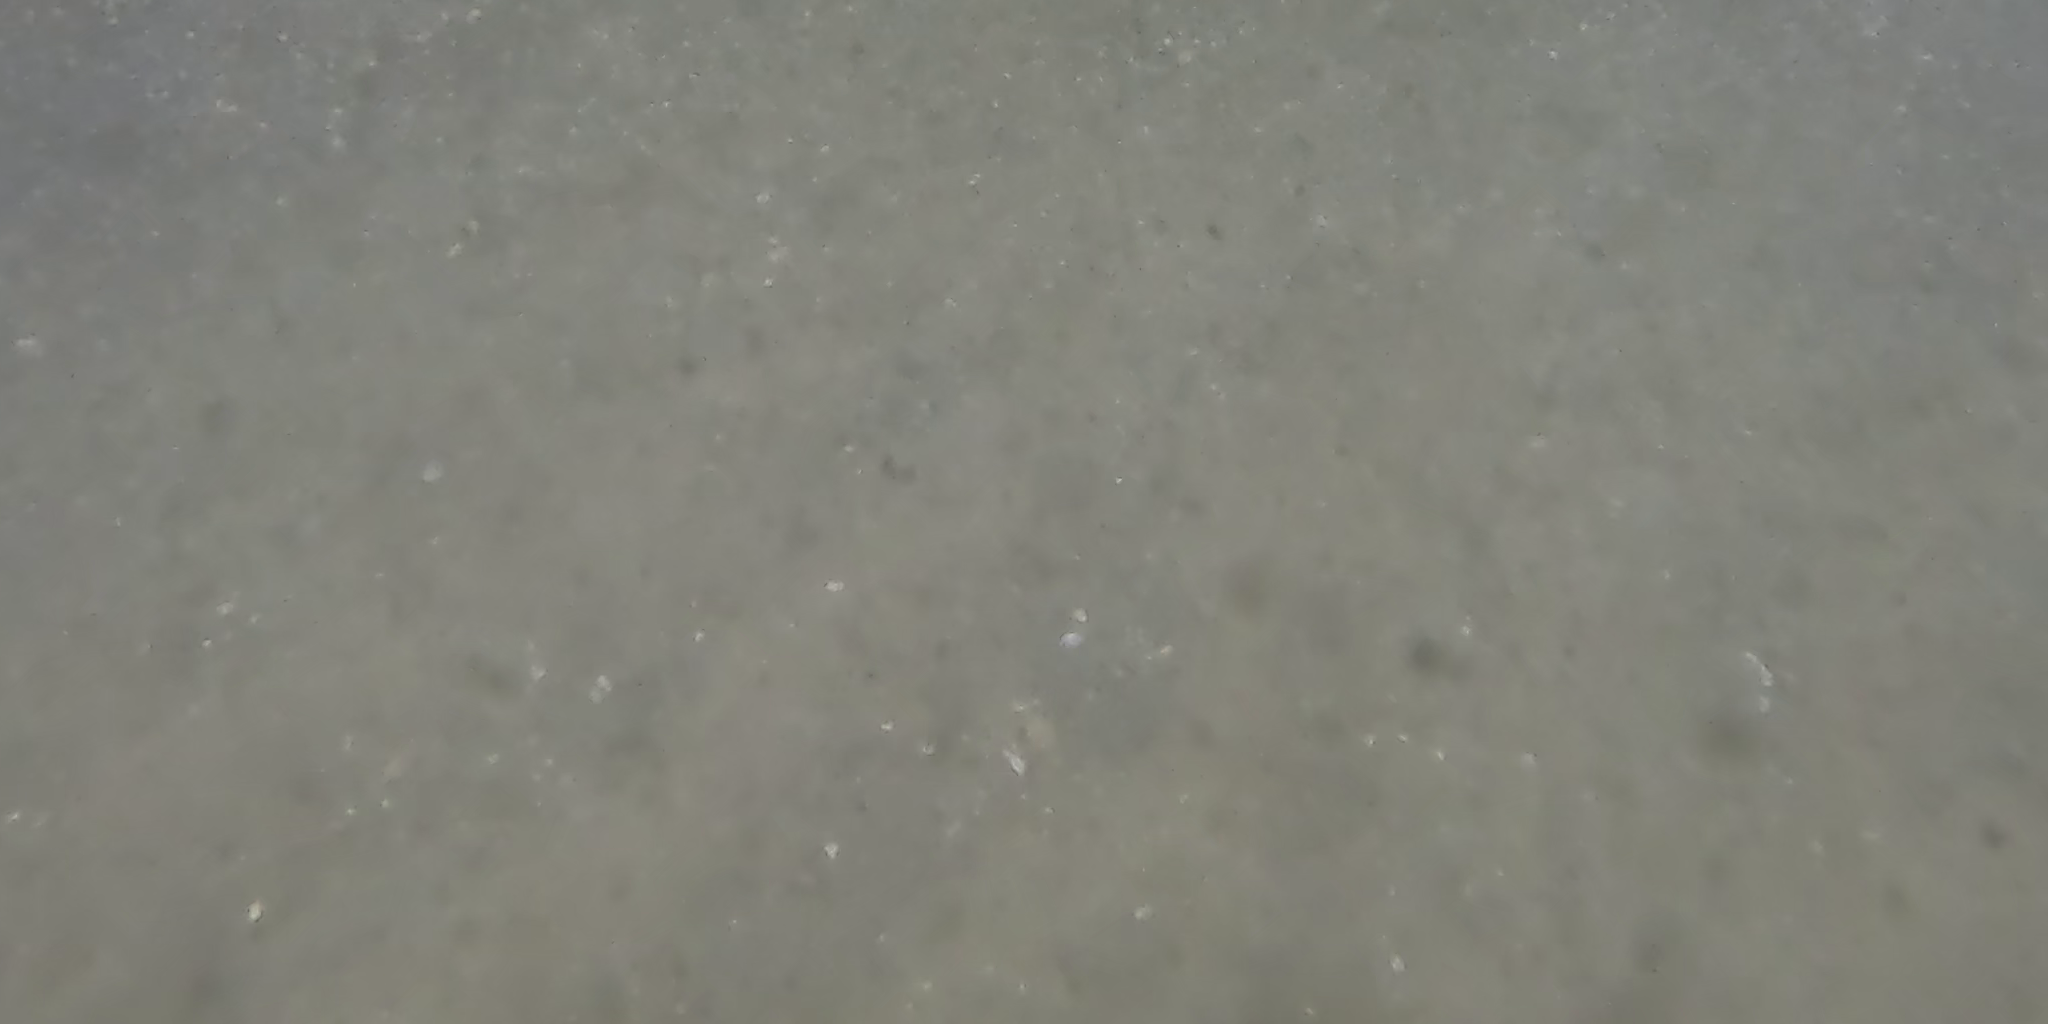
Seabed habitat: sand